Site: brandenburg
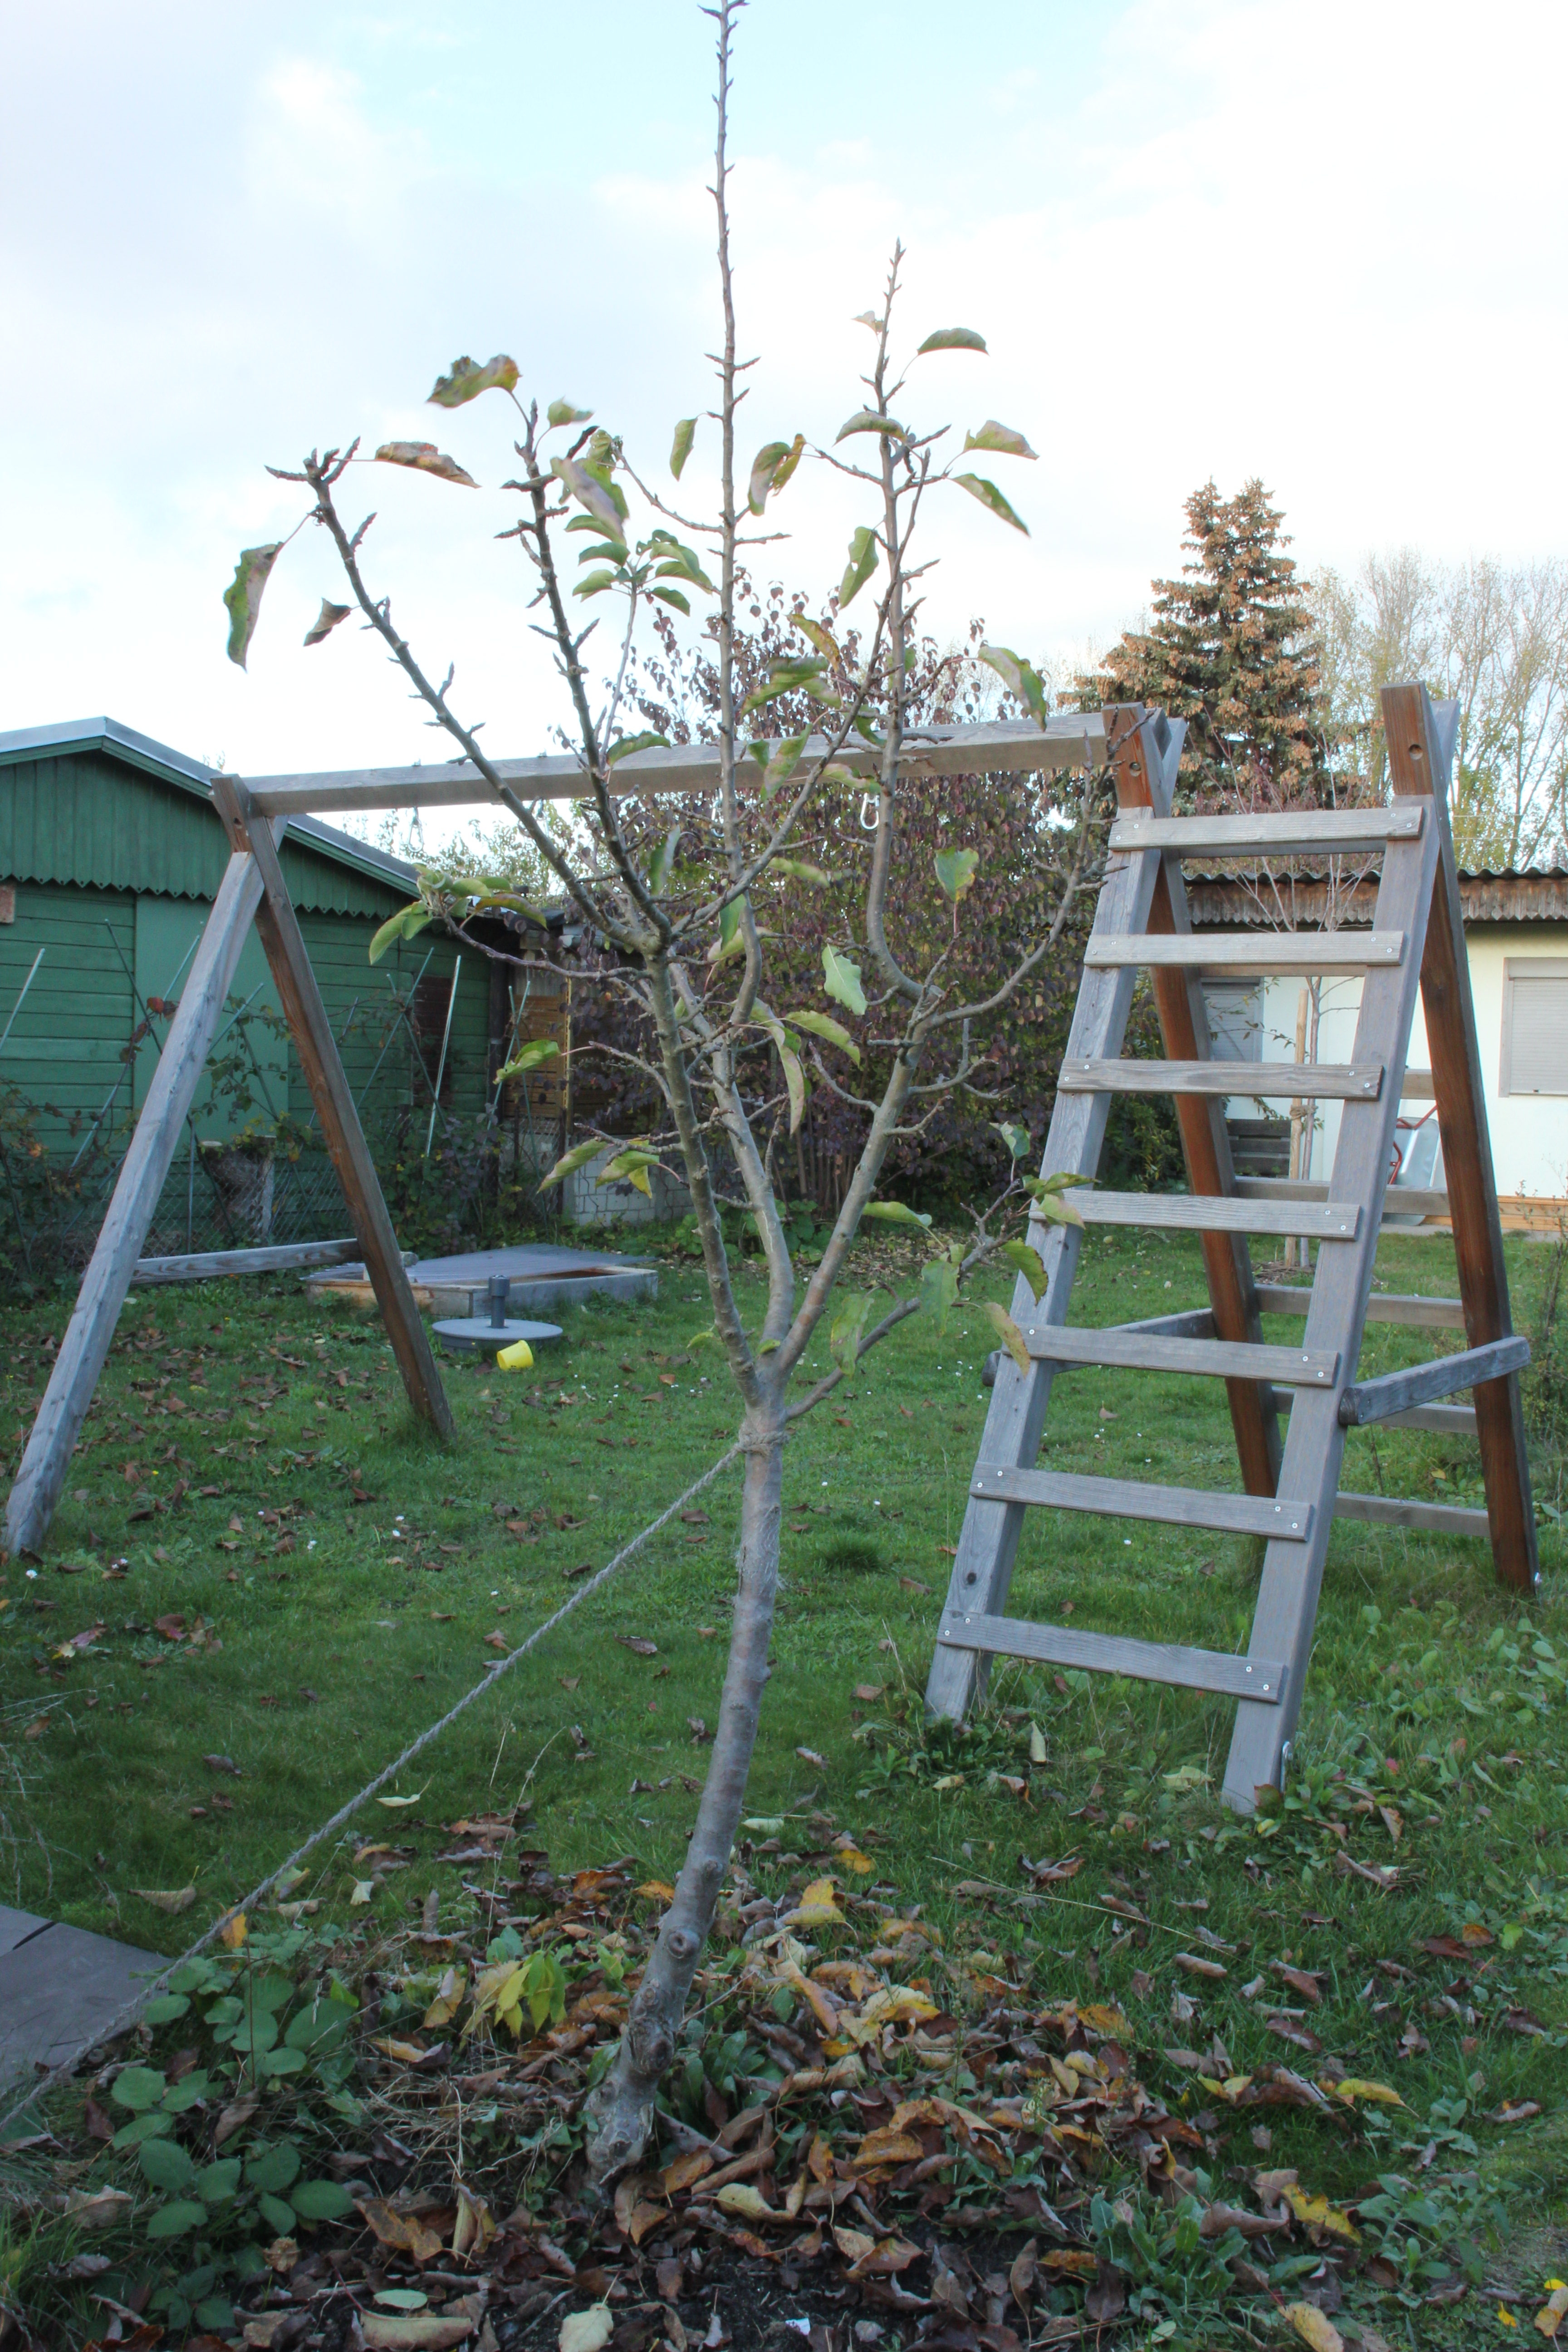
Growth stage (BBCH 91): Senescence, beginning of dormancy